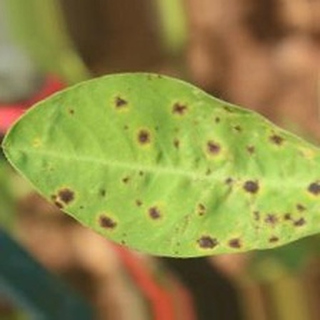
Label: groundnut_late_leaf_spot